Taryn Power

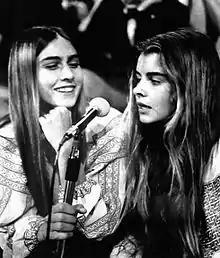
Romina and Taryn Power, guests of the Italian TV show "Tutto è pop", Turin, 1972

Taryn Power acted in eight films. Her first two were in Spanish, and the rest were mostly English language films. The first film was the Mexican film "Maria" (1972); she was the starring role and was cast when she was 18 years old. She played Valentine De Villefort in "The Count of Monte Cristo" (1975), which starred Richard Chamberlain, Donald Pleasence, and Tony Curtis; her character's father was played by Louis Jourdan. She played Dione in "Sinbad and the Eye of the Tiger" (1977), starring Patrick Wayne (son of John Wayne) and Jane Seymour. On television, she acted in an episode of "Matt Houston".